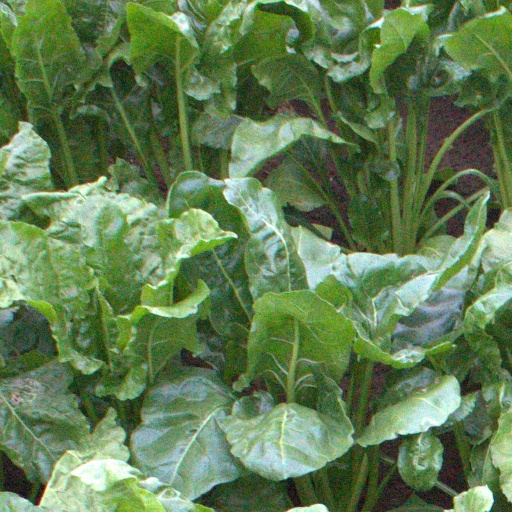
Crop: sugar beet